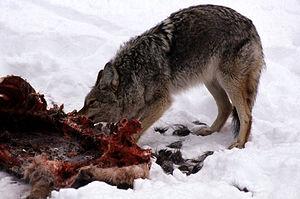
La nécrophagie est le fait de manger des cadavres.
Le Coyote, du nahuatl coyotl est une espèce de canidés du genre Canis originaire d'Amérique du Nord. Il est plus petit que son parent proche, le loup gris, et légèrement plus petit que le loup de l'Est et le loup rouge, qui lui sont étroitement apparentés. Il occupe pratiquement la même niche écologique que le chacal doré en Eurasie, ce qui lui vaut d'être parfois appelé « chacal américain » par les zoologistes, mais il est plus gros et plus prédateur.